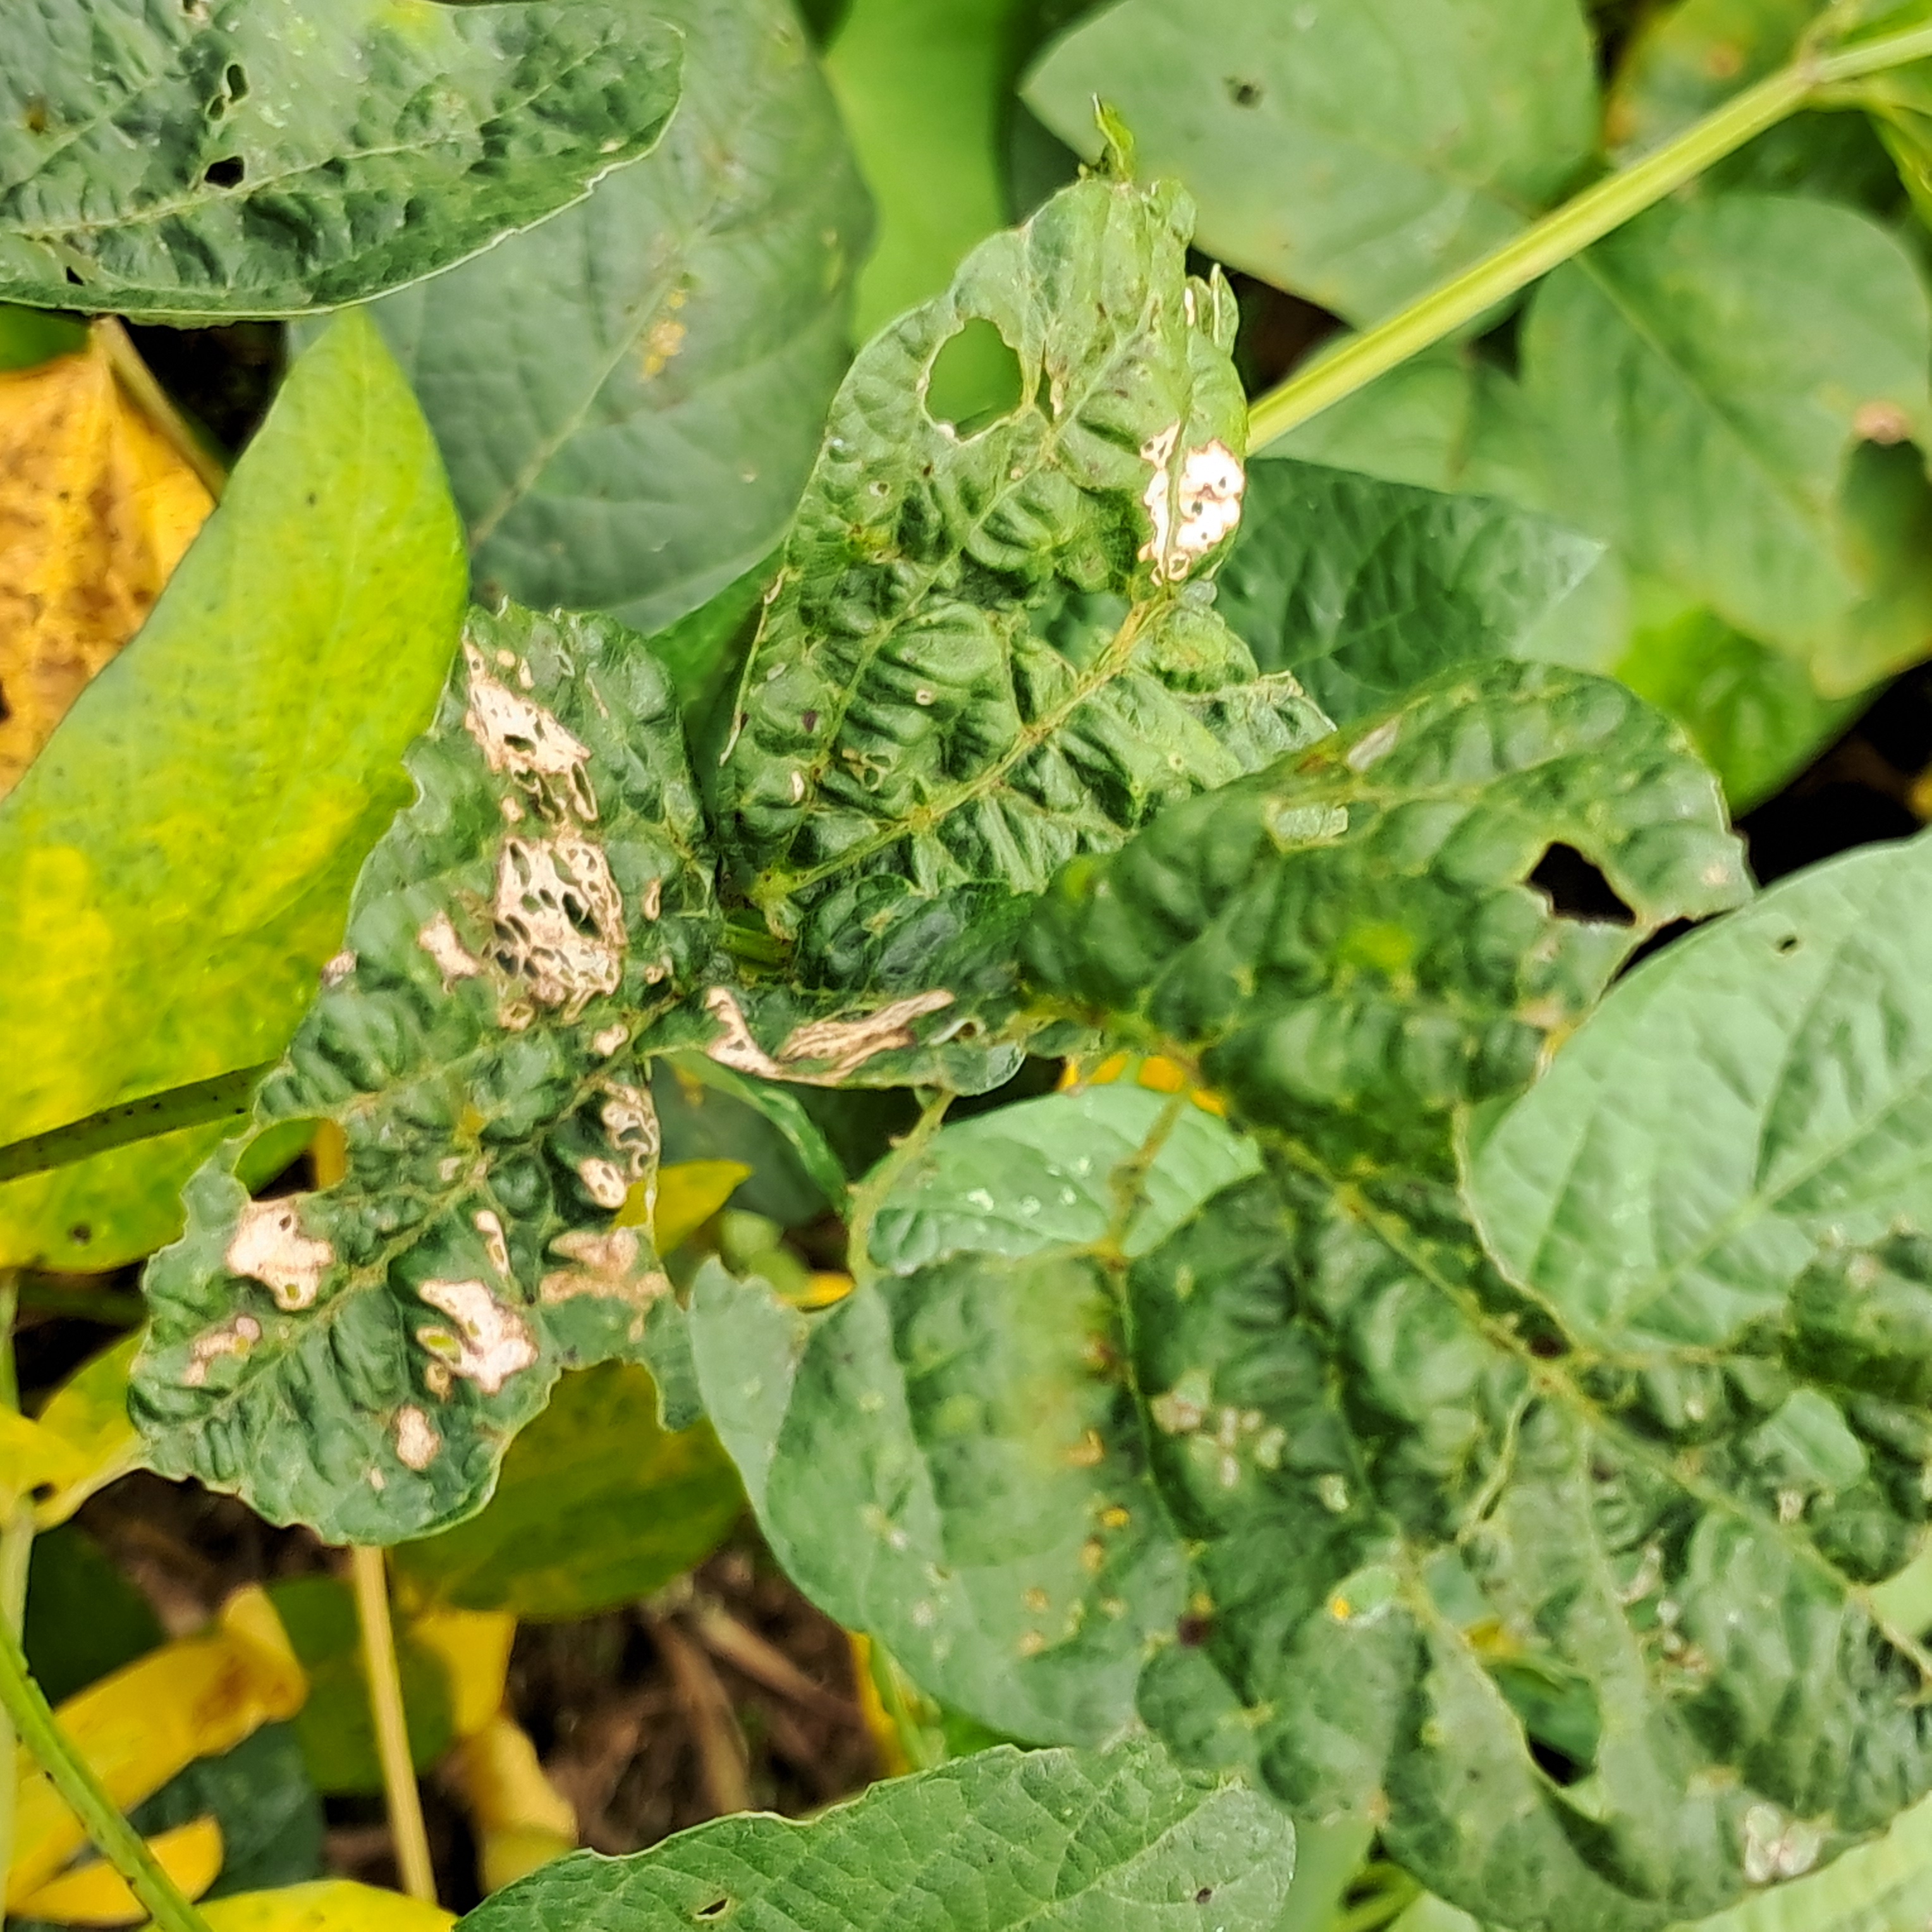
Label: Mosaic